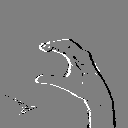
ASL letter: c